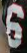
Number: 6